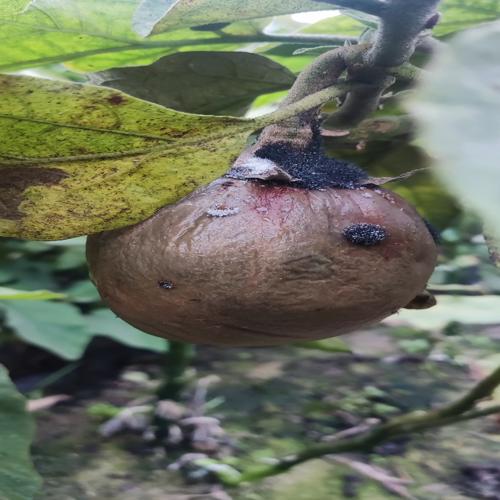
Label: Wet Rot